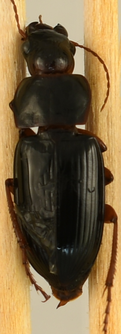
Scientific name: Harpalus paratus
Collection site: Sterling Site (STER), plot STER_006